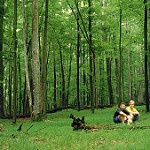
Label: forest